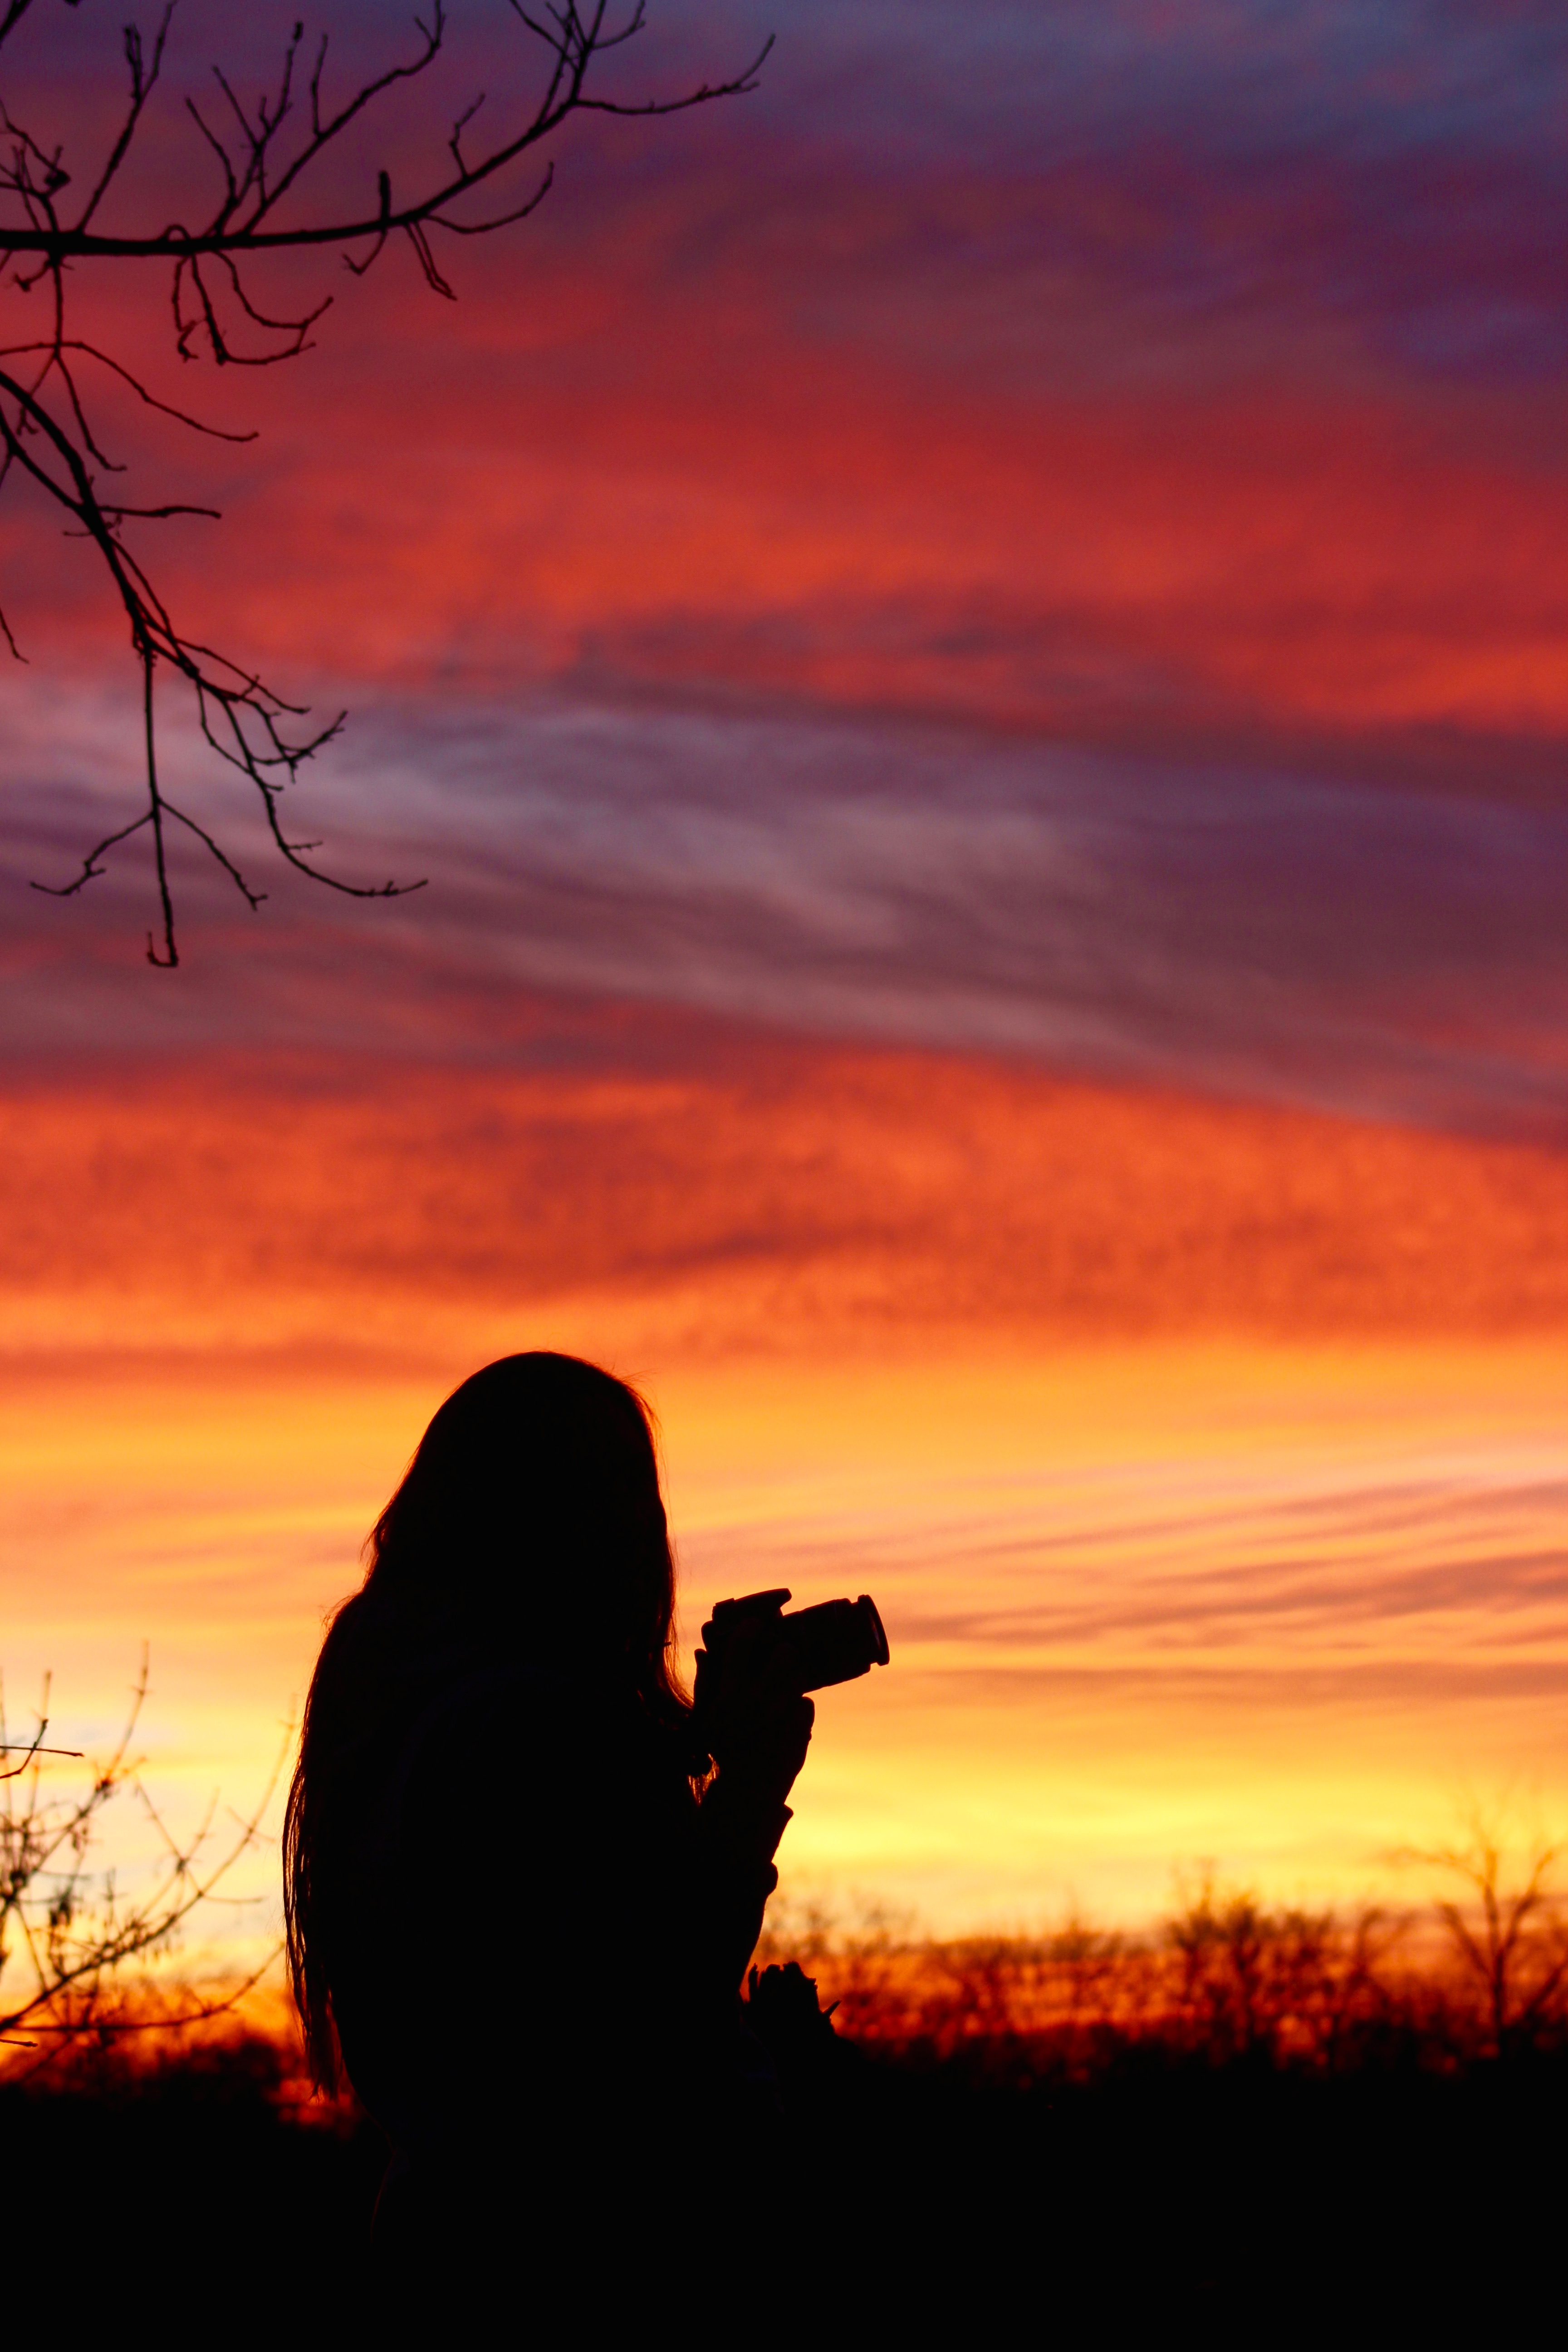
horizon, silhouette, cloud, sky, sunrise, sunset, sunlight, morning, dawn, atmosphere, dusk, evening, afterglow, red sky at morning